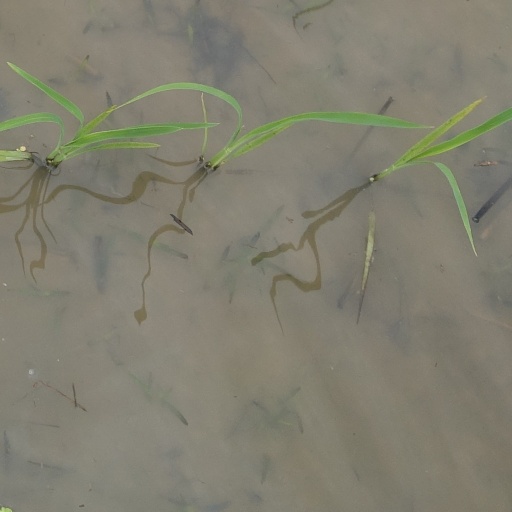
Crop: rice